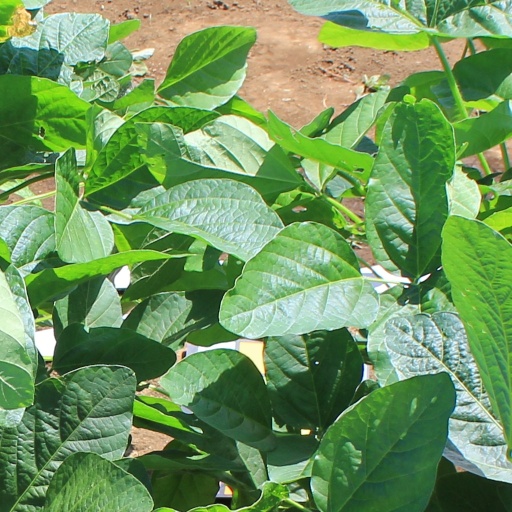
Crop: soybean